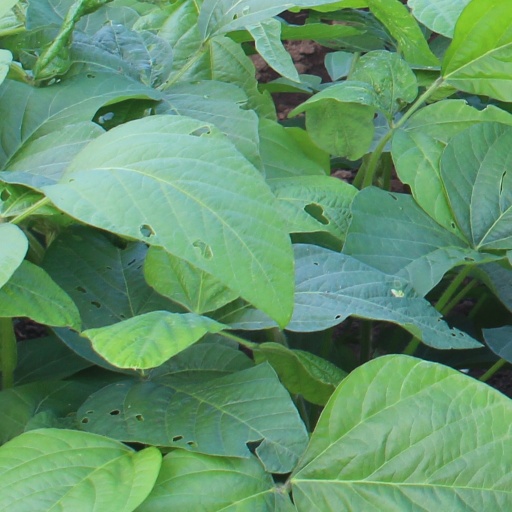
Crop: soybean